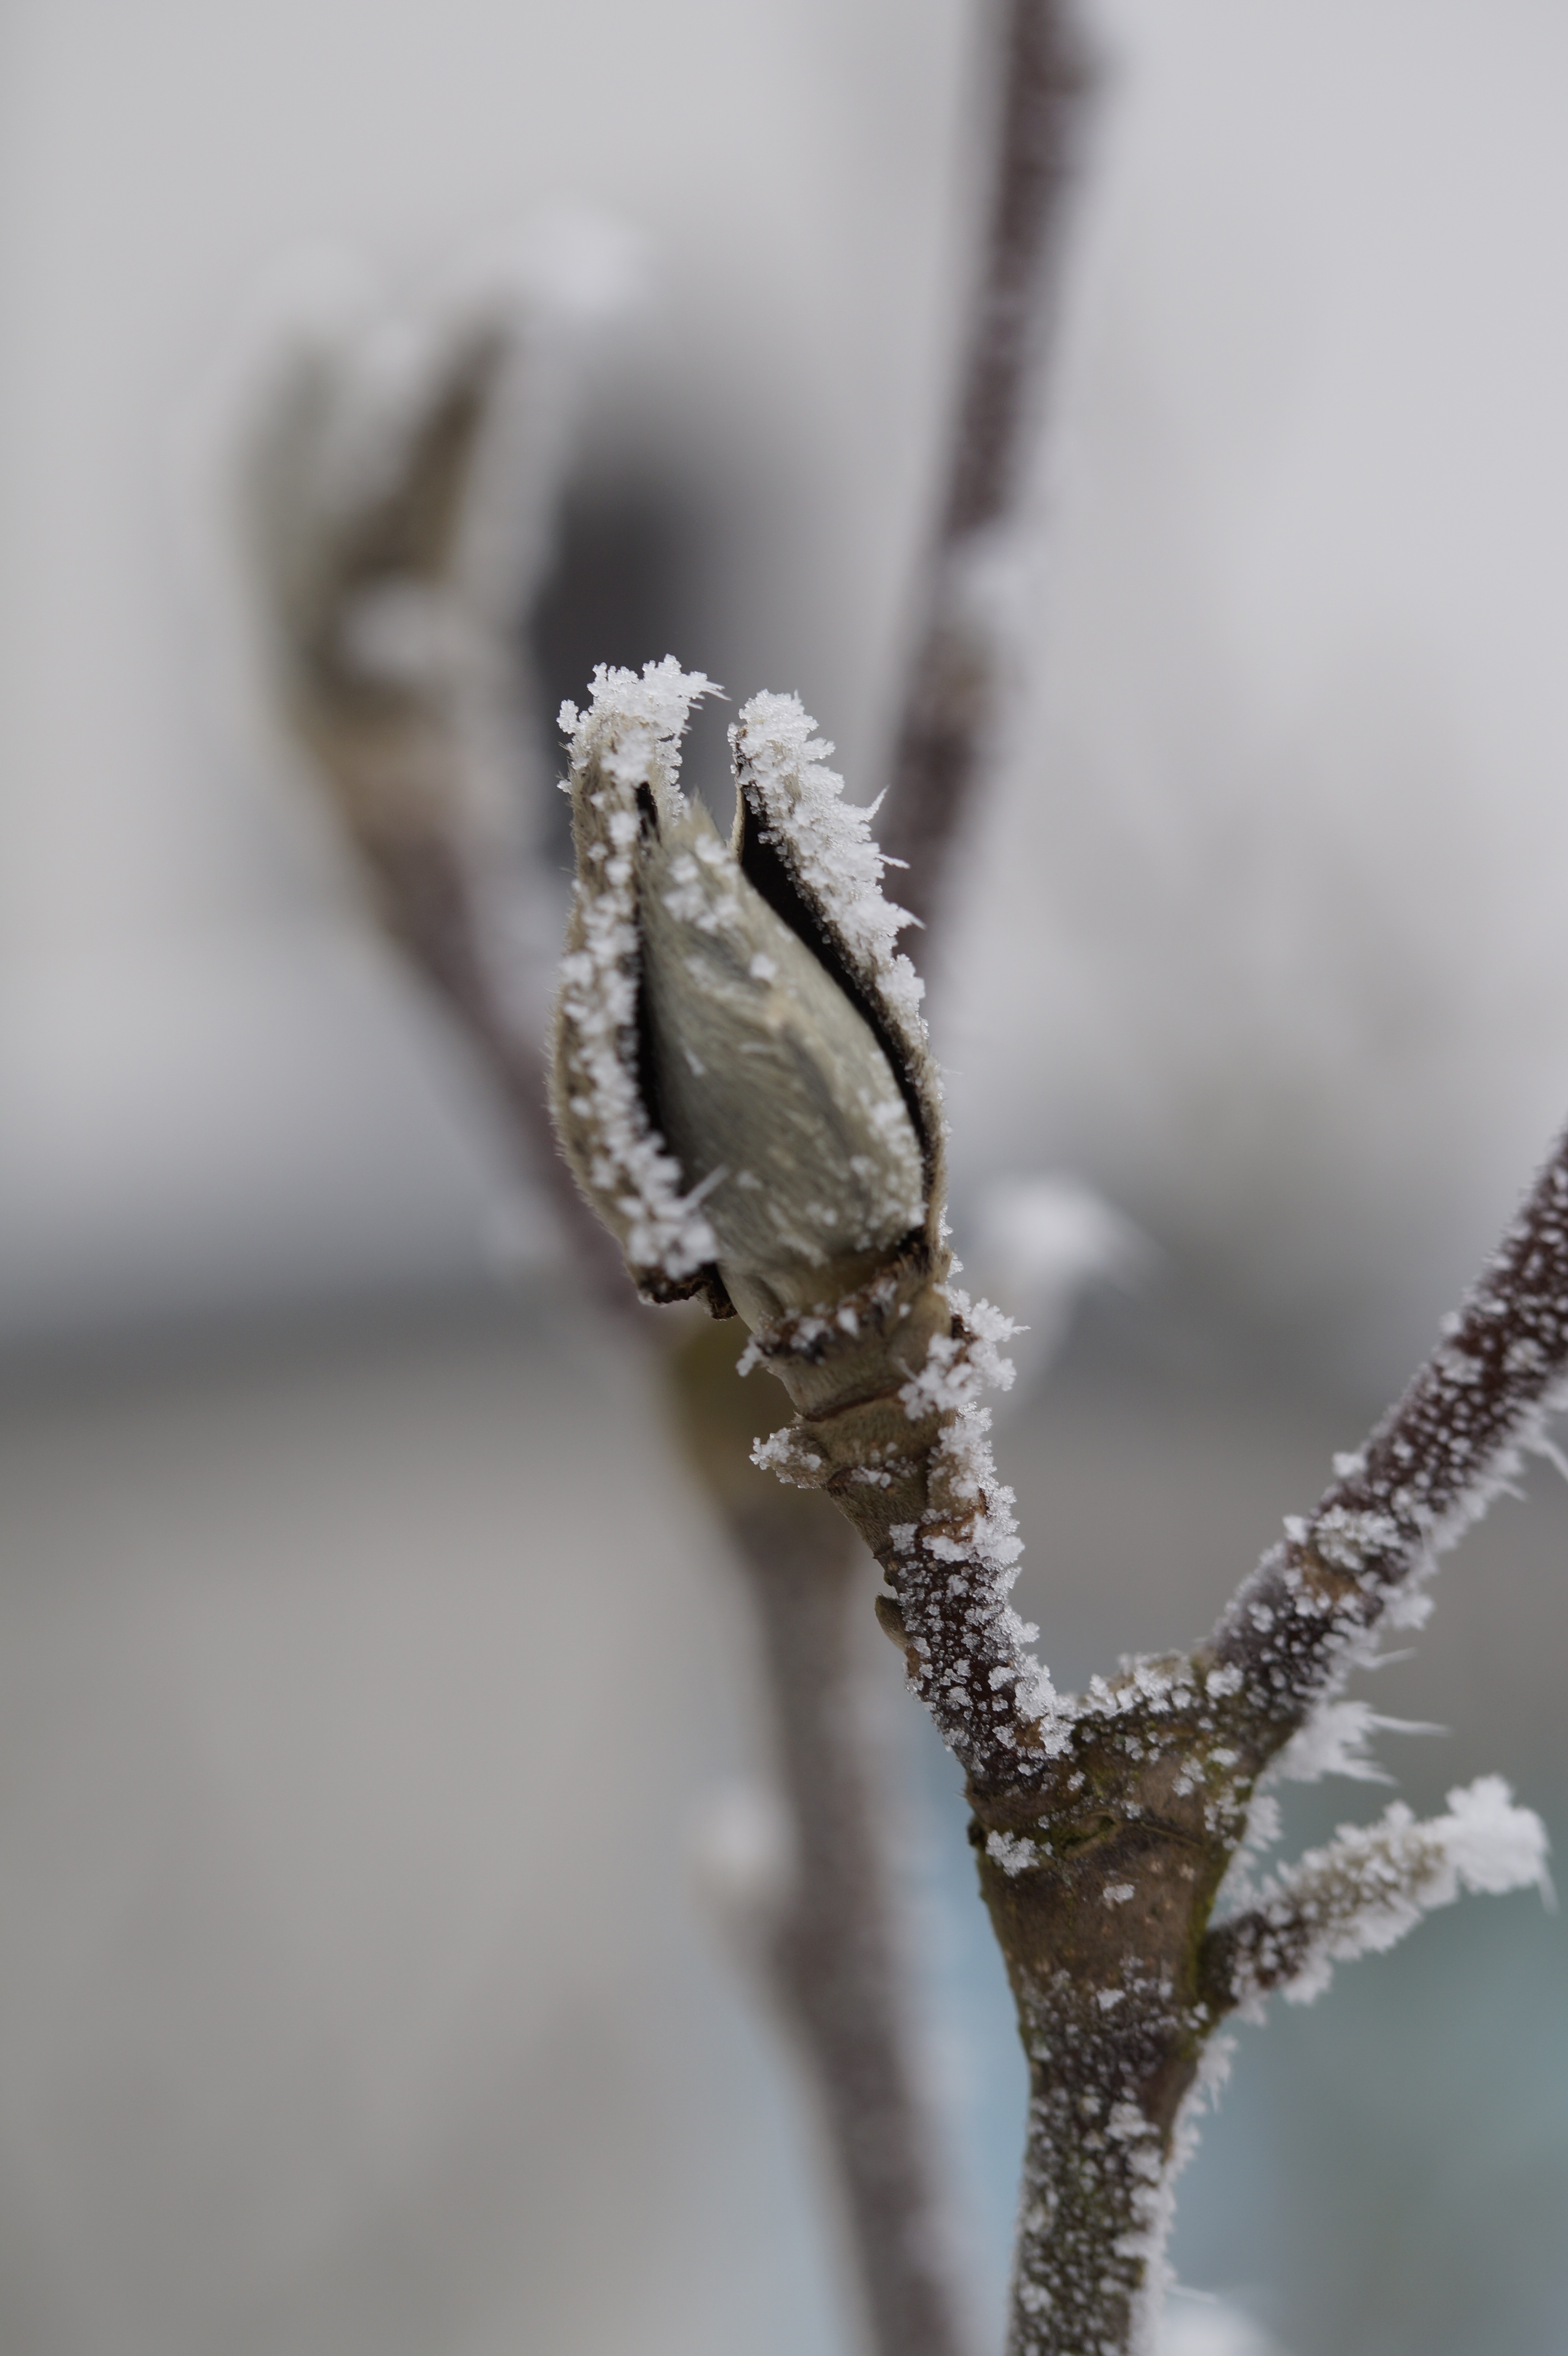
nature, branch, snow, cold, winter, photography, leaf, frost, ice, spring, macro, covered, frozen, close, season, twig, close up, iced, icy, frosty, magnolia, bud, hoarfrost, freezing, macro photography, on frozen, winter time, coldsnap, plant stem, too early